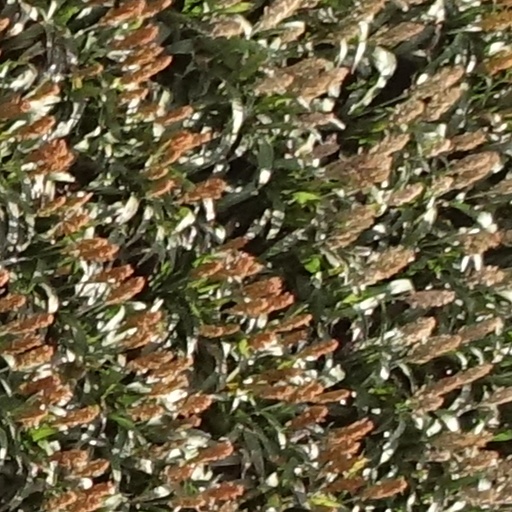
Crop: sorghum